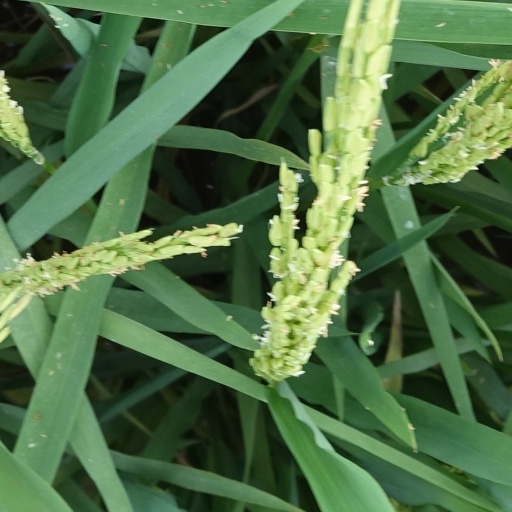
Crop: rice